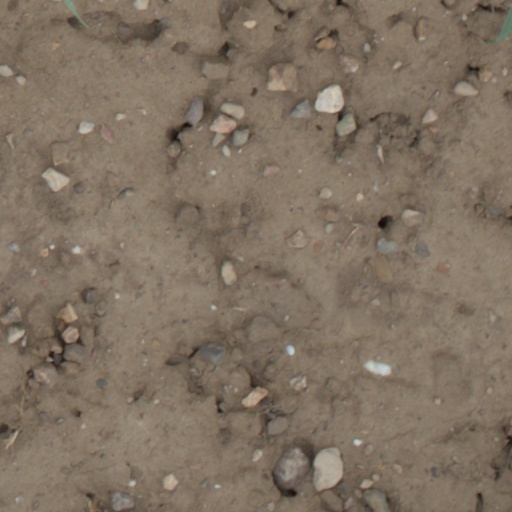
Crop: wheat